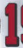
Number: 1